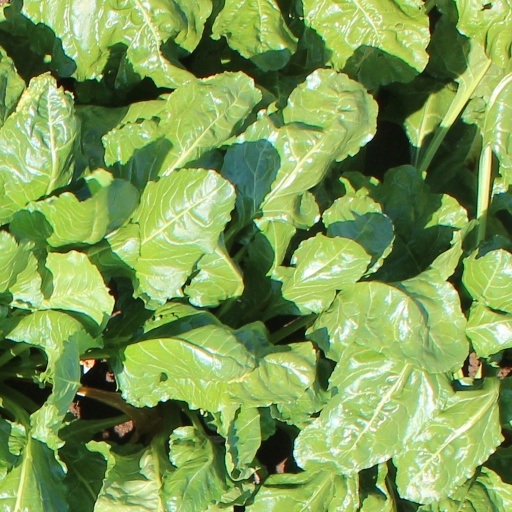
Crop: sugar beet